University of Pittsburgh Graduate School of Public and International Affairs

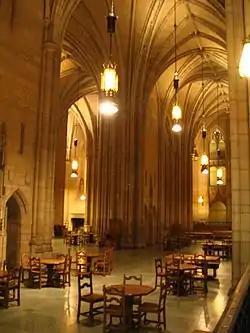
Commons Room in the Cathedral of Learning (study location near SPIA)

Certificates from the University Center for International Studies (UCIS) can usually be obtained without requiring additional credit hours, and demonstrate a focus in a particular field of study. The University Center for International Studies at the University of Pittsburgh is home to four internationally recognized area studies centers. Each one has been designated a National Resource Center by the United States Department of Education, certifying their status as leading centers of their kind in the United States. The University Center for International Studies offers Area Studies certificates in the following areas: